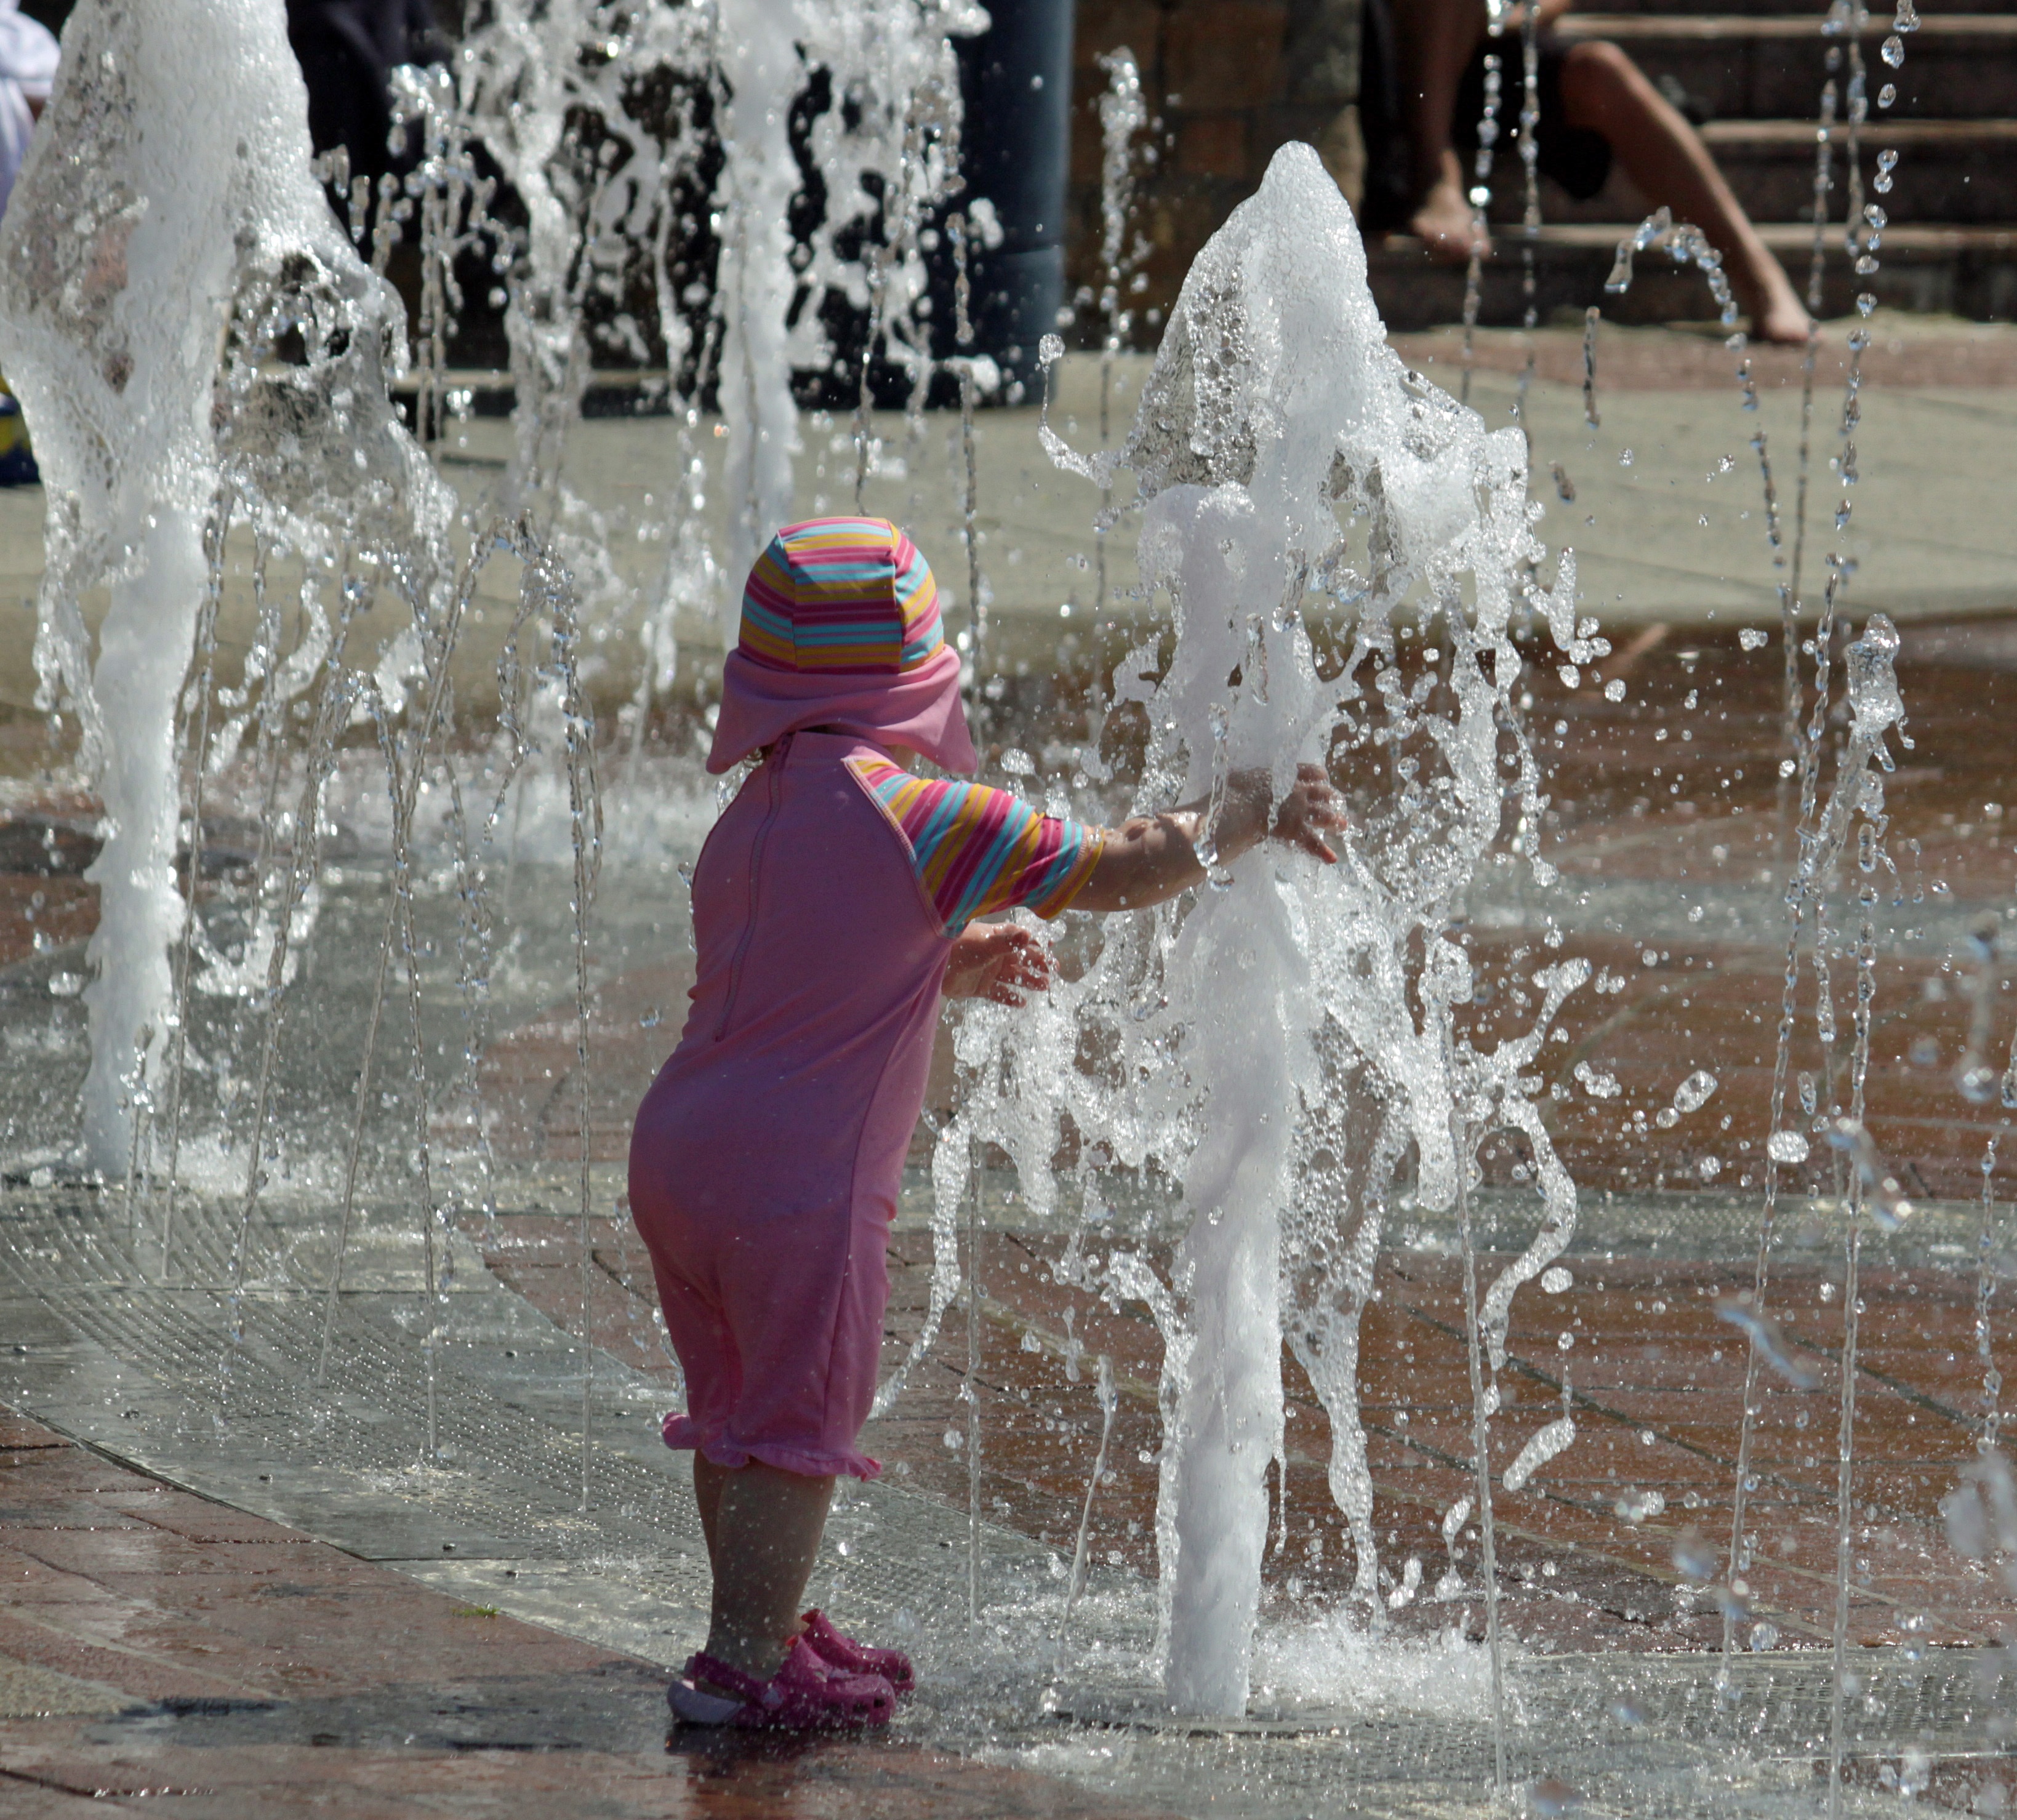
water, snow, winter, rain, wet, ice, spring, weather, child, season, temple, photograph, fountain, freezing